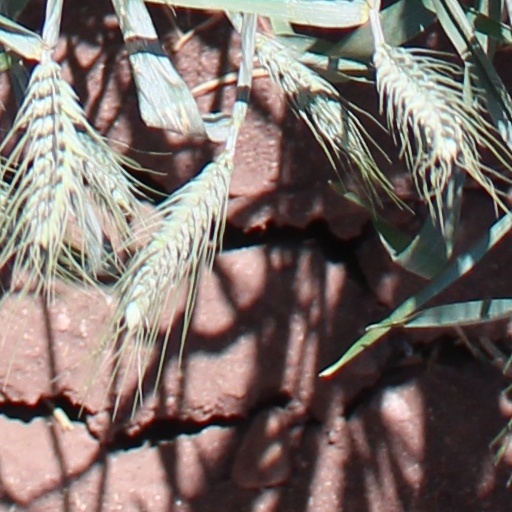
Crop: wheat